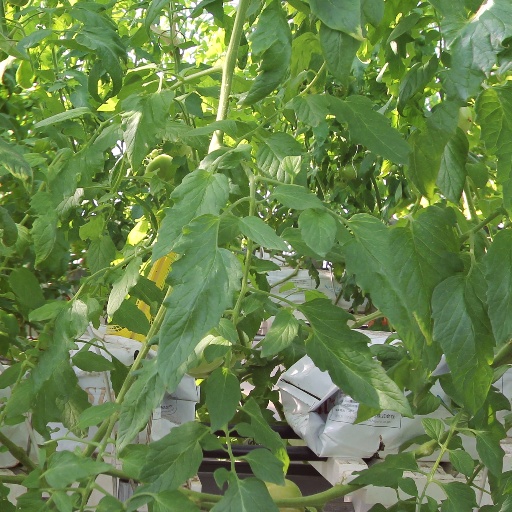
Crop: tomato